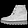
Label: Ankle boot